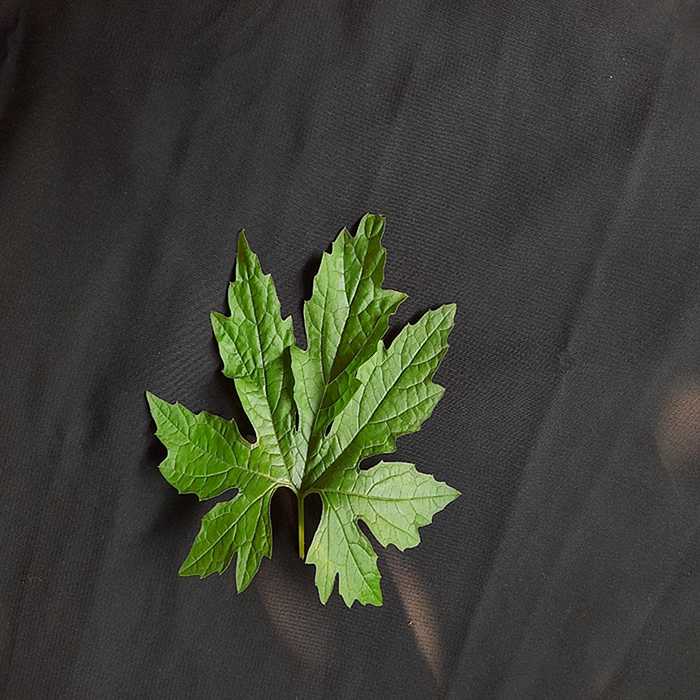
Plant: Bitter Gourd
Label: Fresh leaf